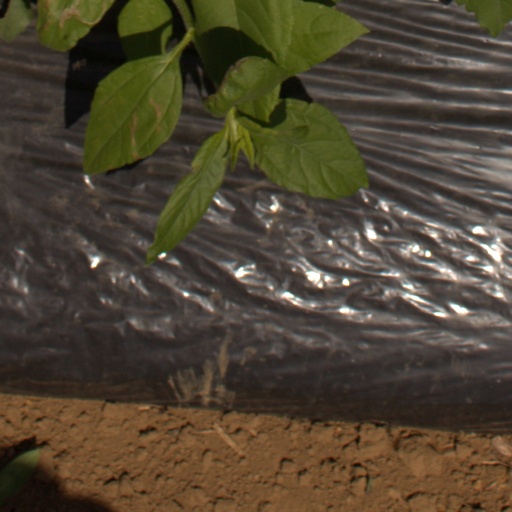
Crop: Jerusalem artichoke